List of athletics events

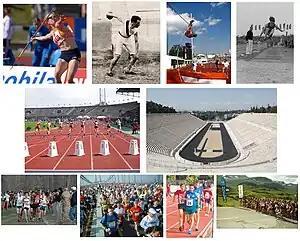
Athletics comprises a variety of running, jumping, throwing and walking events.

The sport of athletics is defined by the many events which make up its competition programmes. All events within the sport are forms of running, walking, jumping or throwing. These events are divided into the sub-sports of track and field, road running, racewalking and cross country running.